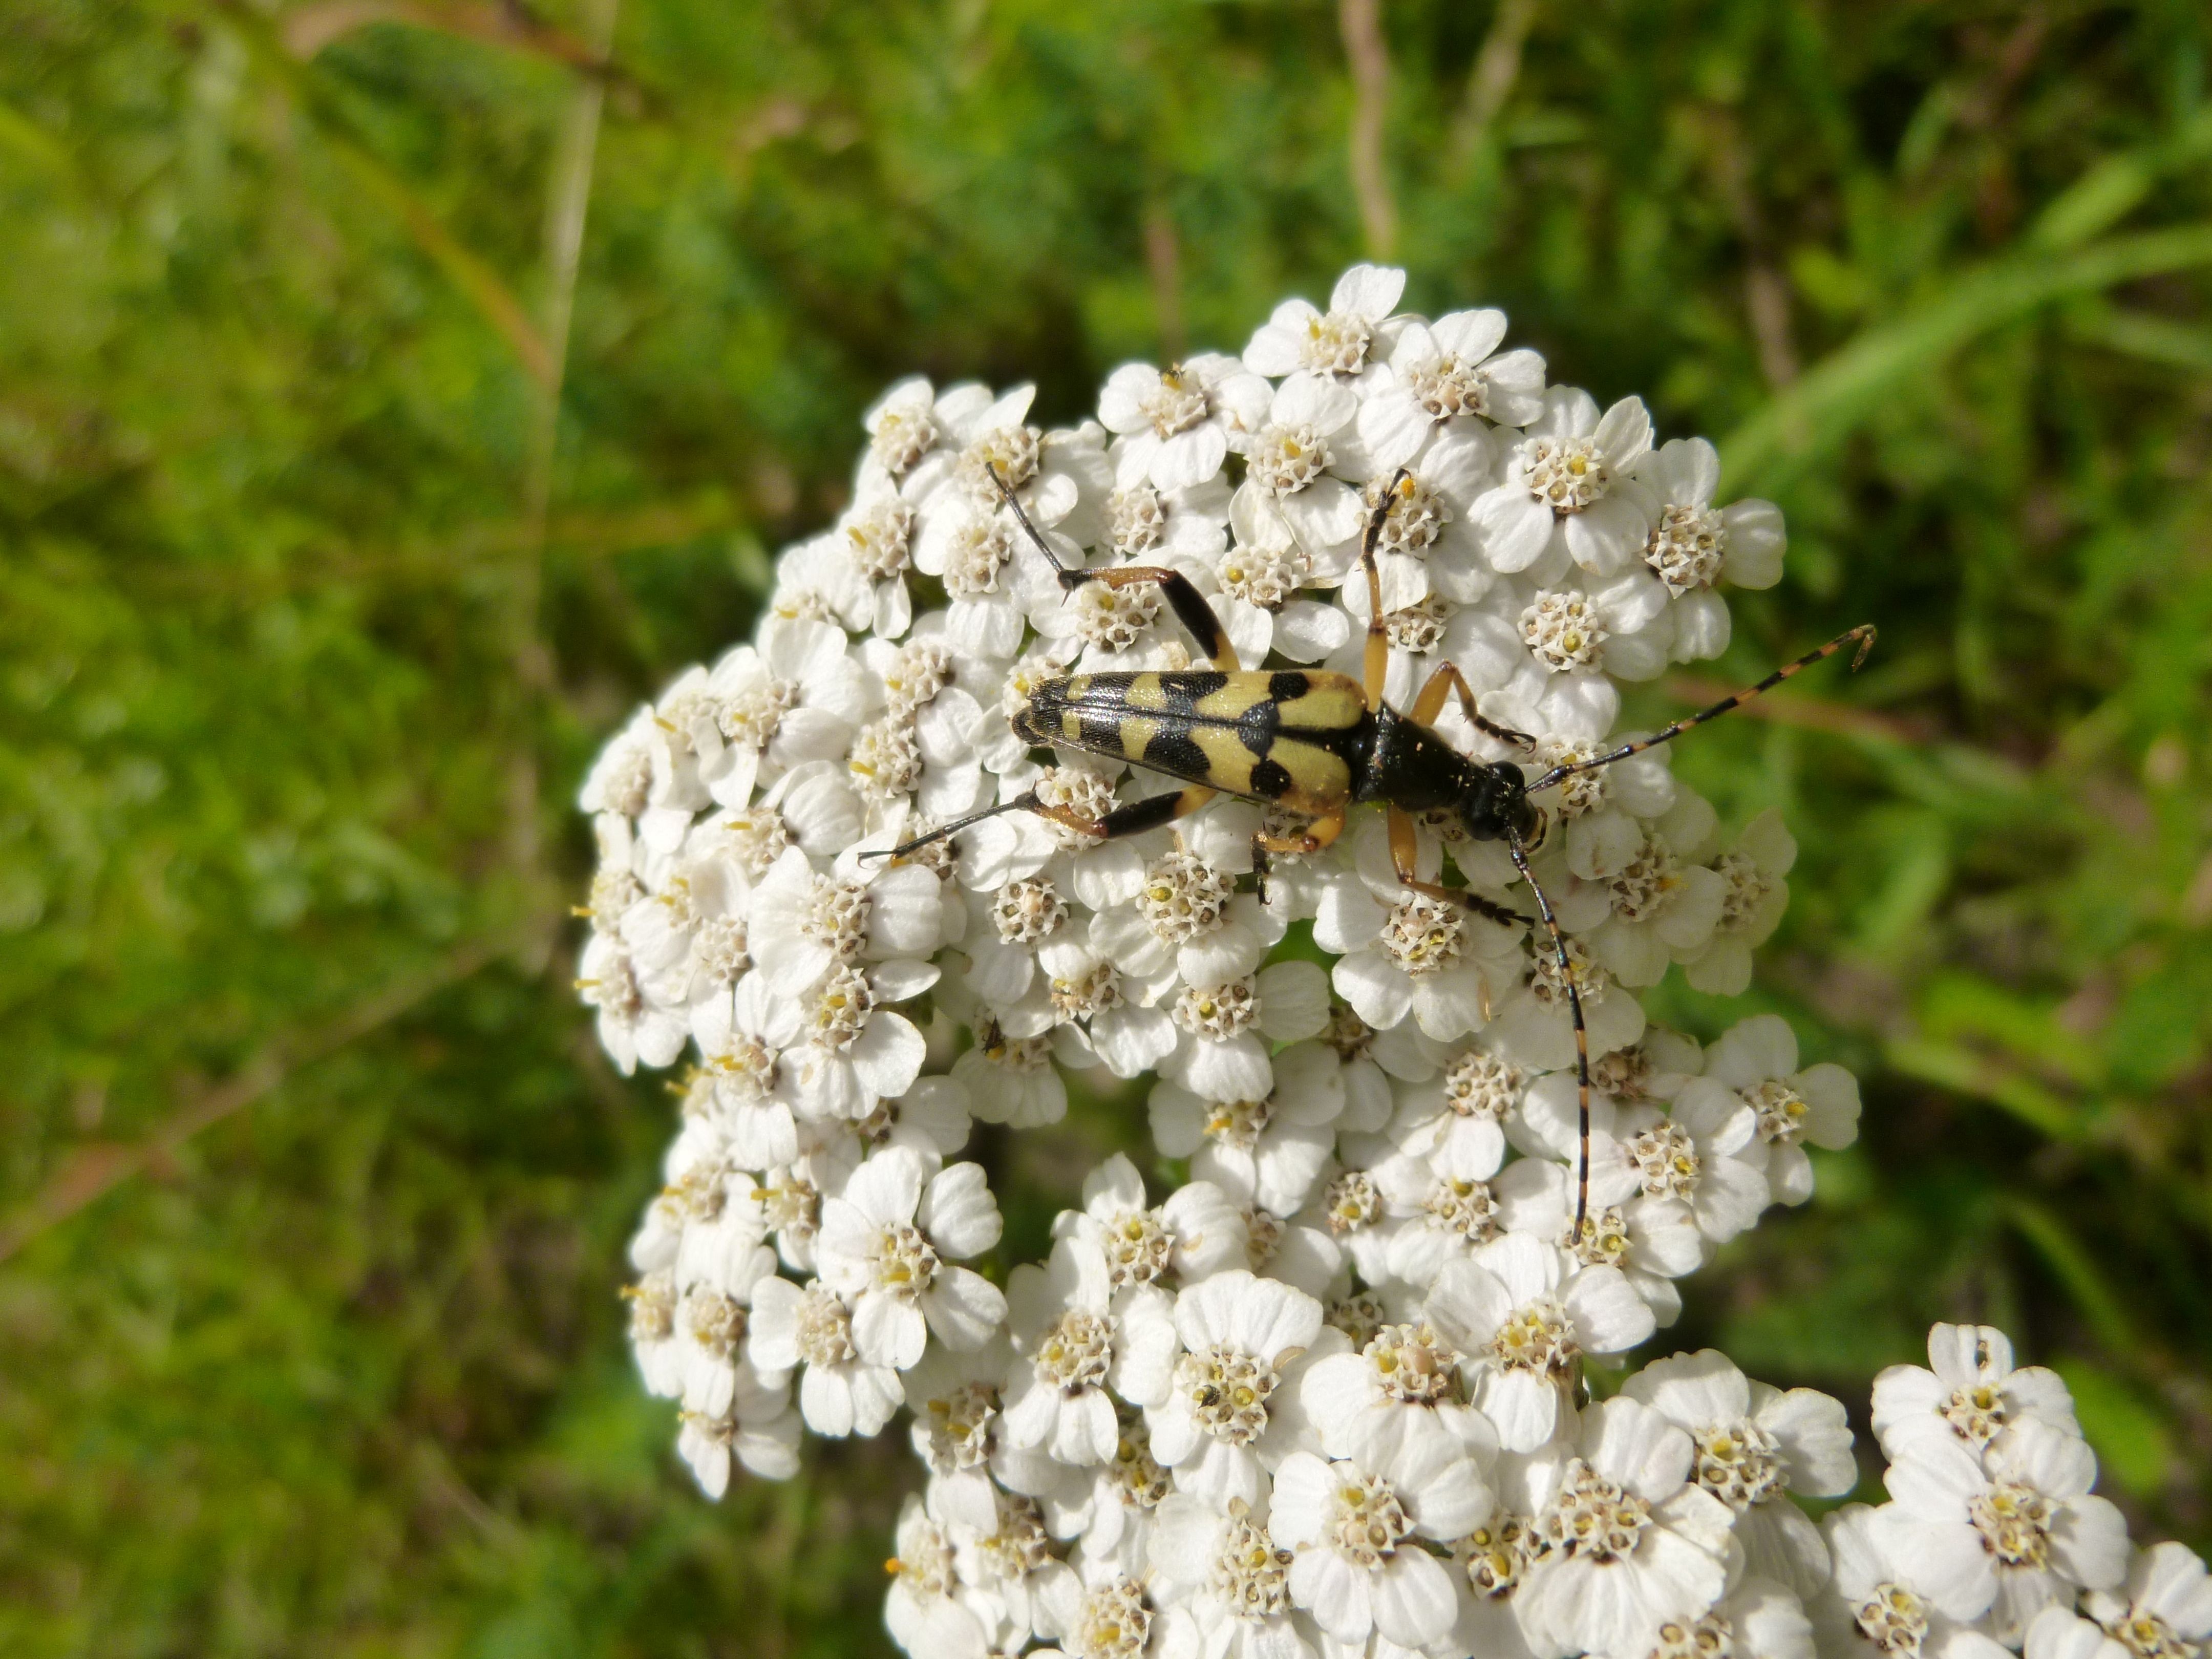
blossom, plant, flower, produce, insect, botany, flora, invertebrate, wildflower, shrub, viburnum, meadowsweet, beetle, yarrow, macro photography, flowering plant, honey bee, daisy family, cow parsley, land plant, membrane winged insect, spotted narrow bock, leptura maculata, narrow bock